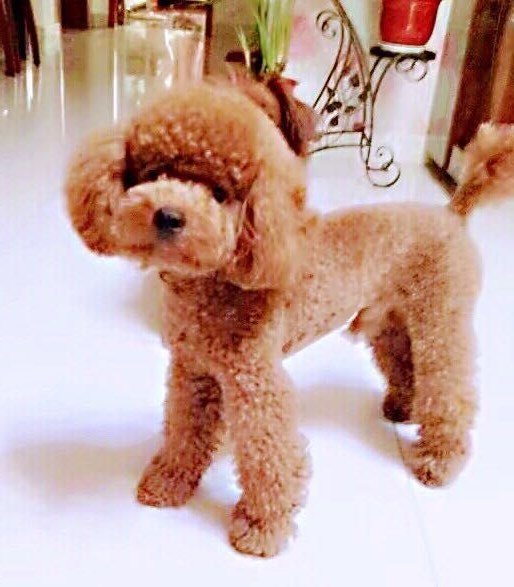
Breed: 7449-n000128-teddy